Self-enhancement

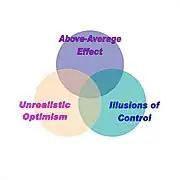
The three related divisions of the self-enhancing triad

The illusory nature of the above-average effect comes from the fact that not everyone can be above-average – otherwise the average would not be the average! The majority of people rating themselves as being better than the majority of people does not quite seem plausible, and in some situations is 100% impossible. Where a distribution is symmetrical i.e. mean = median = mode, it is statistically impossible for the majority of people to be above average, as whichever of the three averages is taken, all are equal to the 50th percentile. In a non-symmetrical distribution i.e. mean < median < mode or mode < median < mean, it is statistically impossible for the majority of people to be above average when the average is taken to be the median, as the median represents the 50th percentile, or the midpoint of the data. However, in a non-symmetrical distribution where the average is taken to be either the mean or the mode, the above-average effect can be statistically plausible. In some situations the majority of people can be above-average.